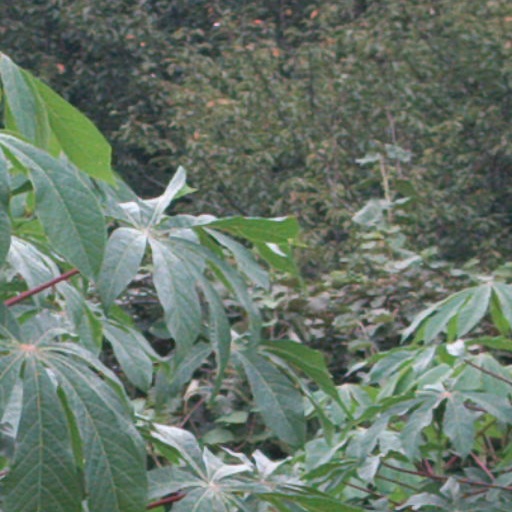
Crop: cassava